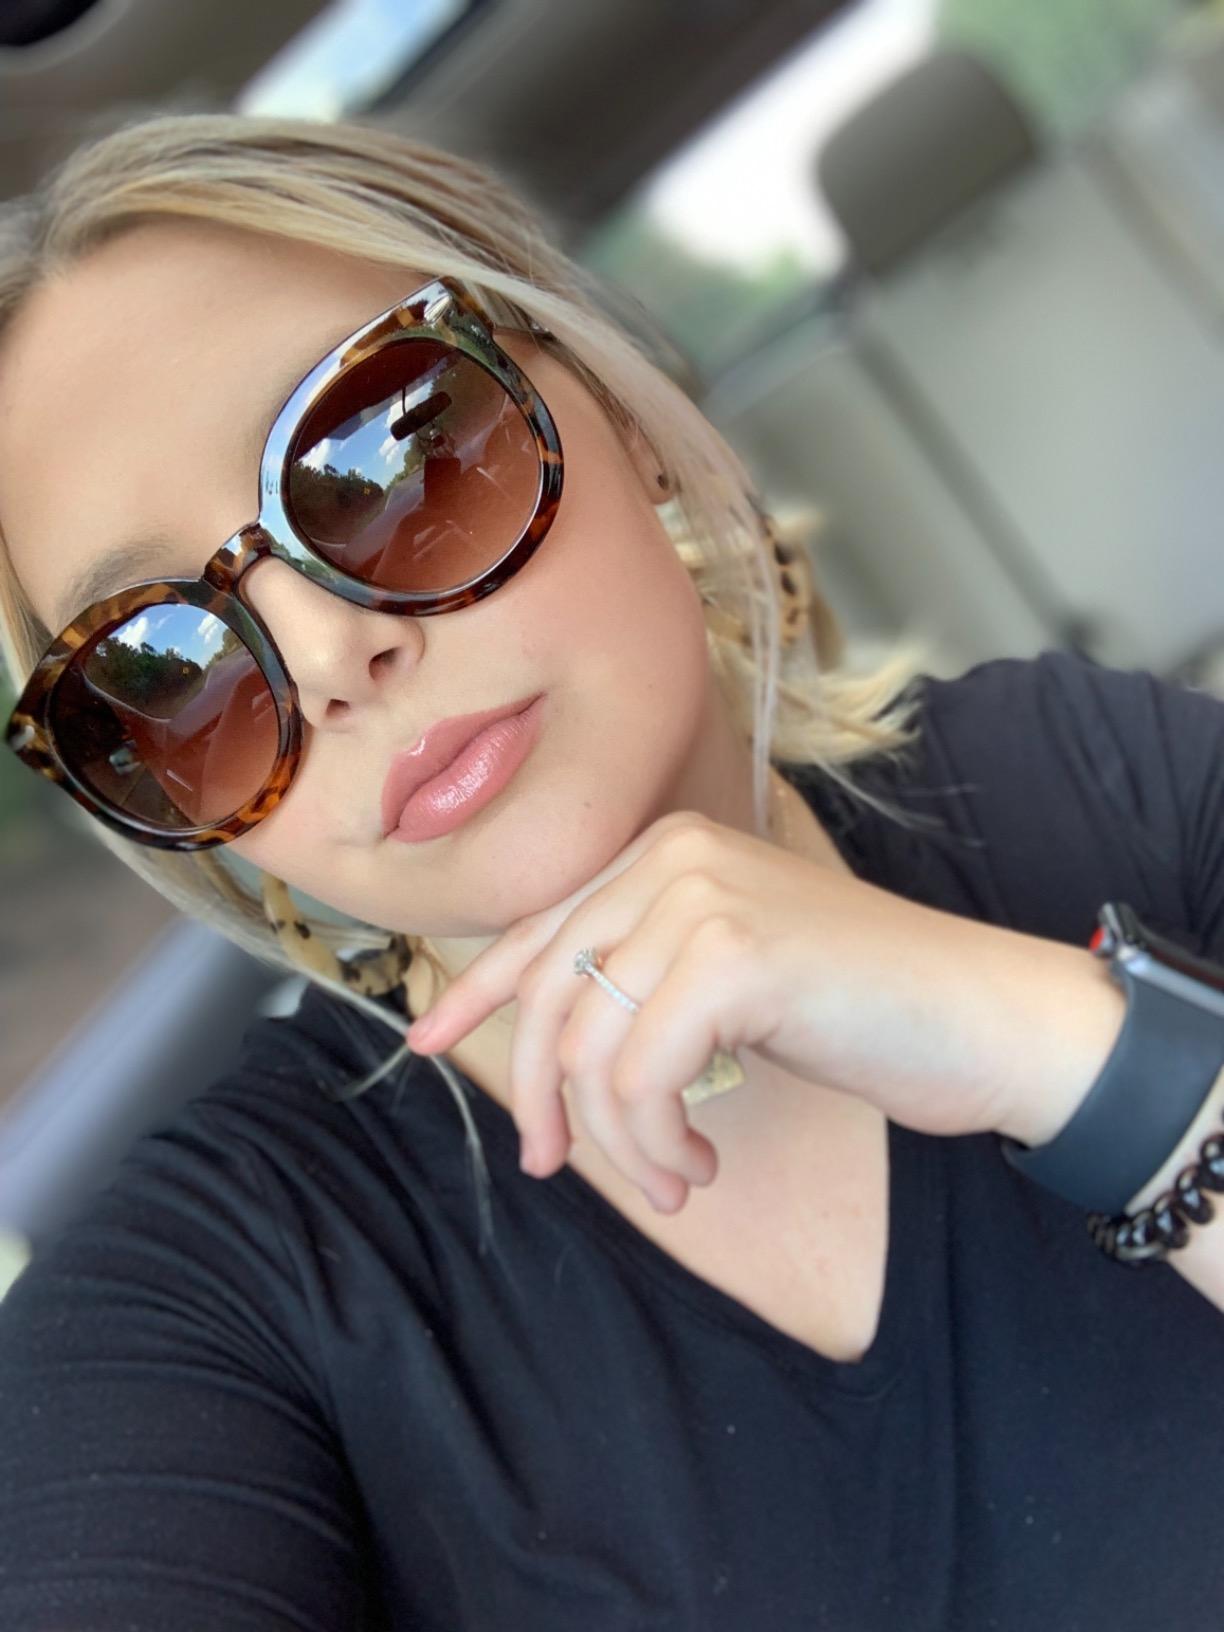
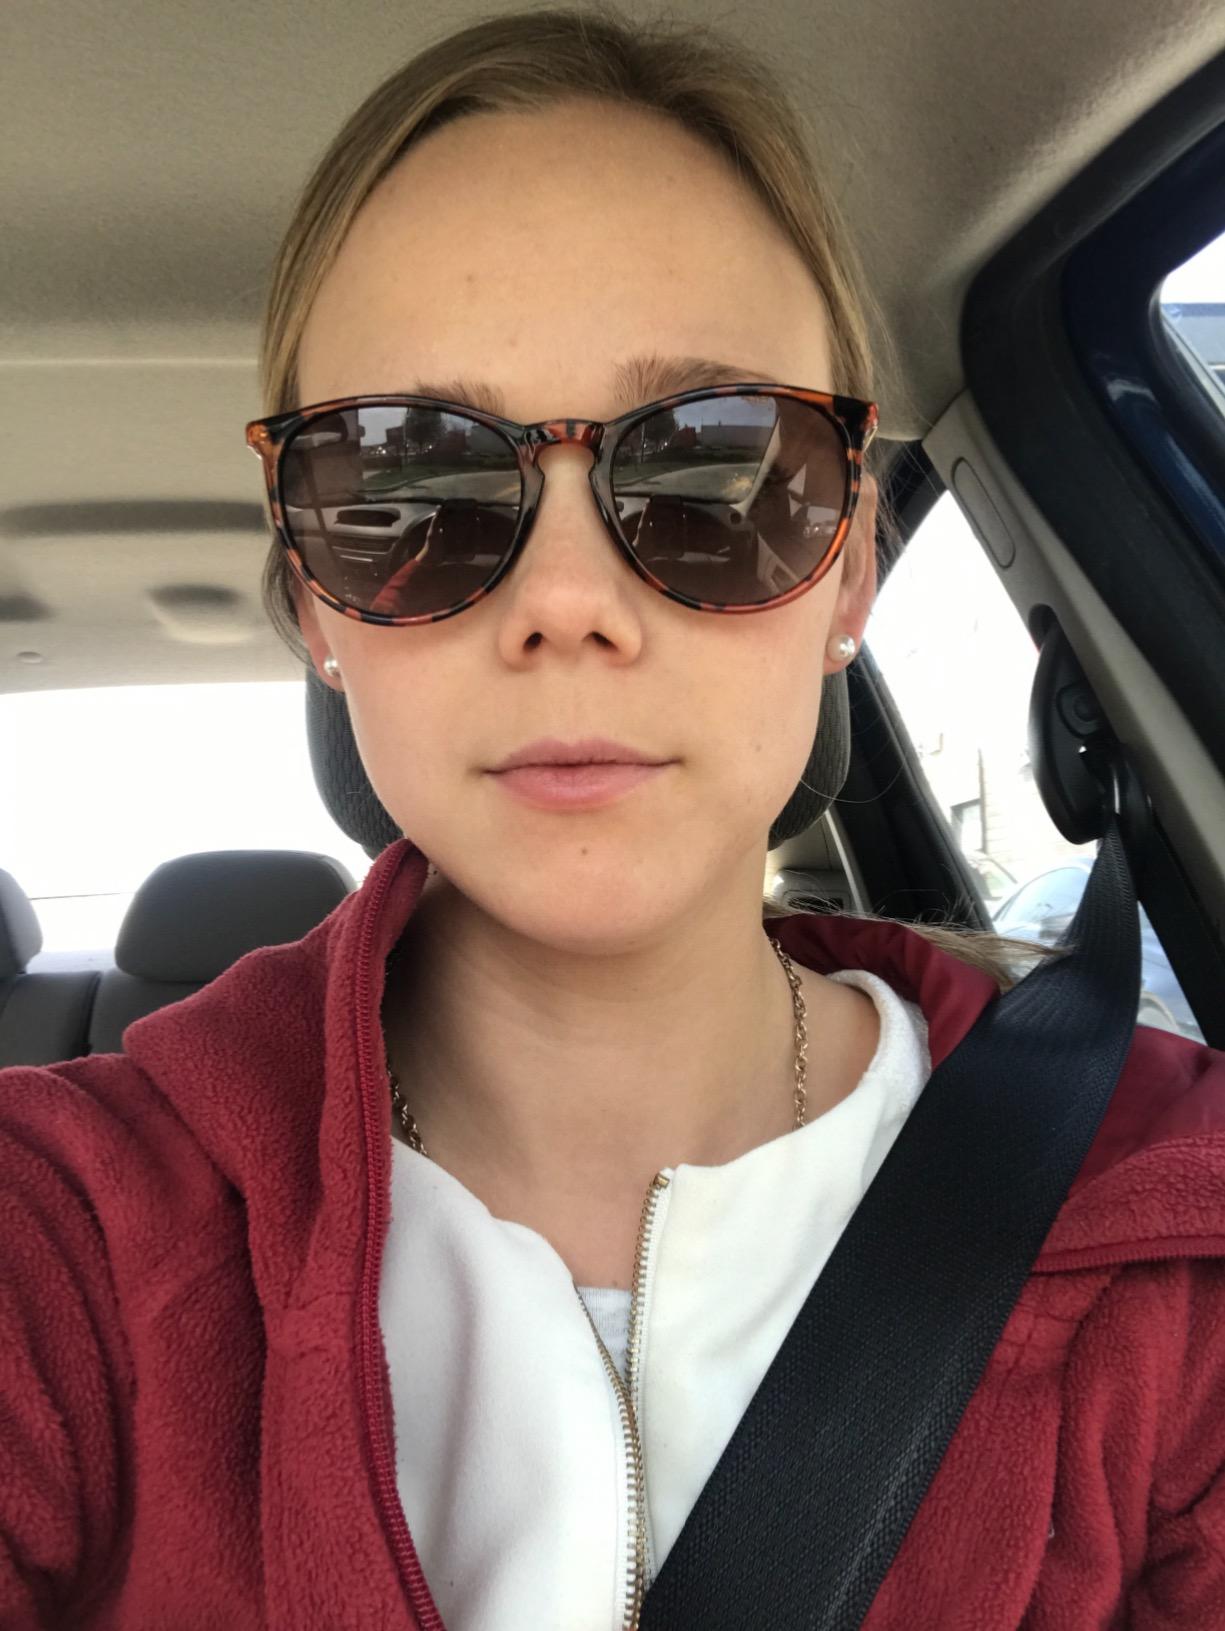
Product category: accessories_sunglasses
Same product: no